Purolator Filters

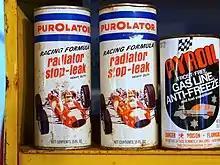
Various Purolator products

In the 1950s and 1960s, Purolator, headquartered in Rahway, New Jersey, diversified their operations by acquiring a variety of hardware and automotive parts manufacturers. These included Bridgeport Manufacturing Co. in 1959 and in 1961, Hadbar, Inc. and On Mark Couplings, Inc. both of Los Angeles, California. Among its acquisitions in 1965 was Stant Inc., a Pine Bluff, Arkansas manufacturer of radiator and fuel caps which continued as an independent subsidiary of Purolator.